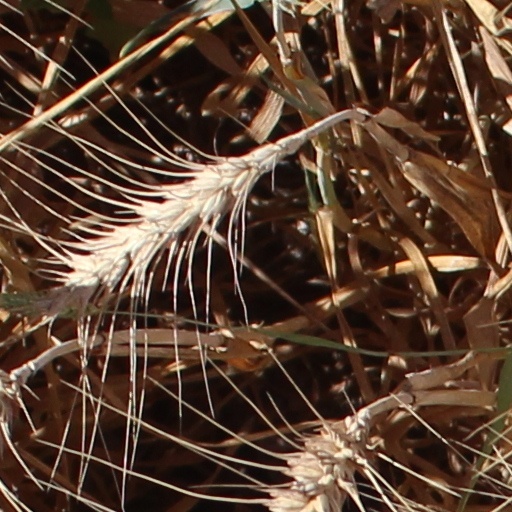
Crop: wheat